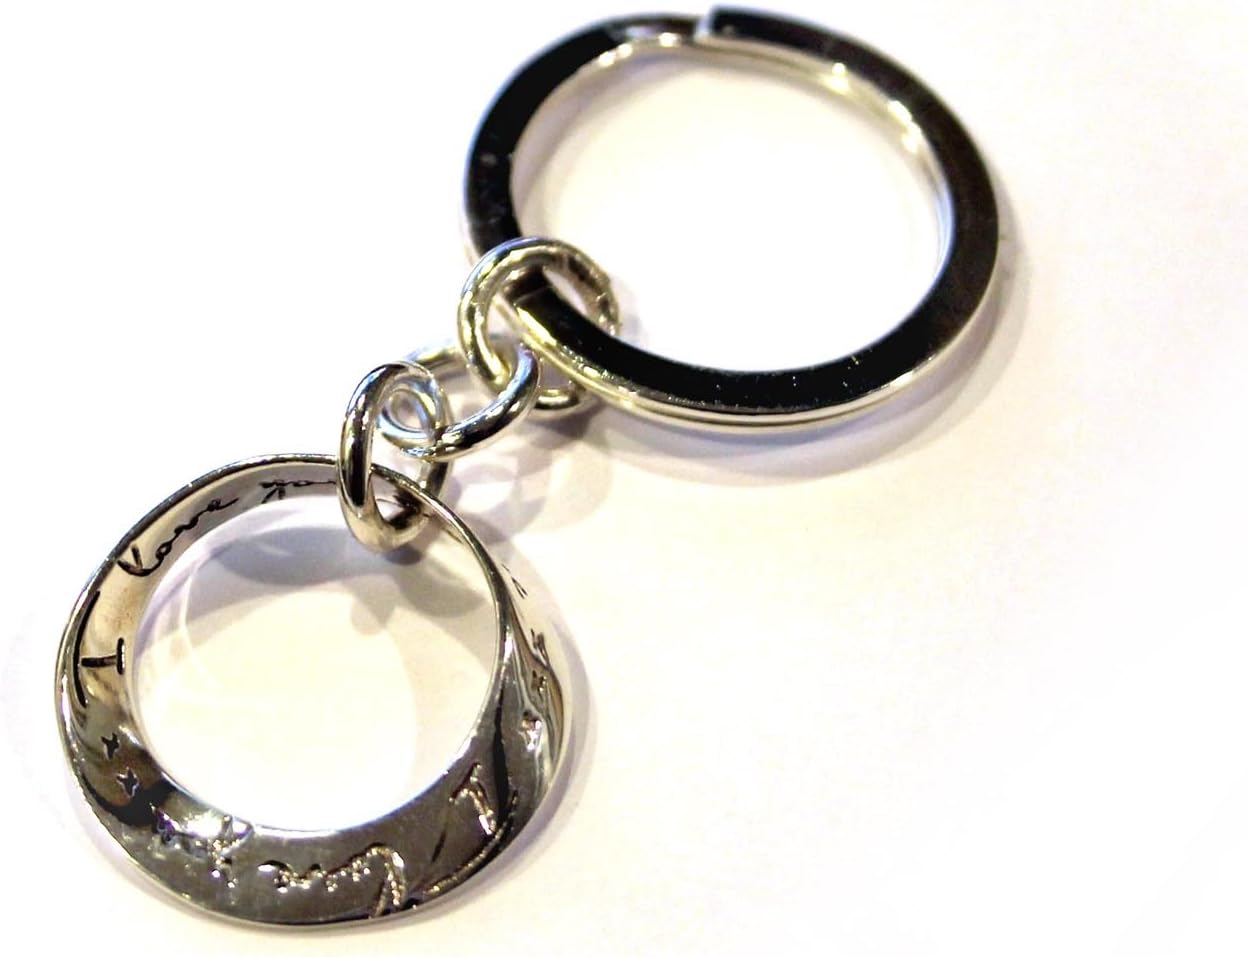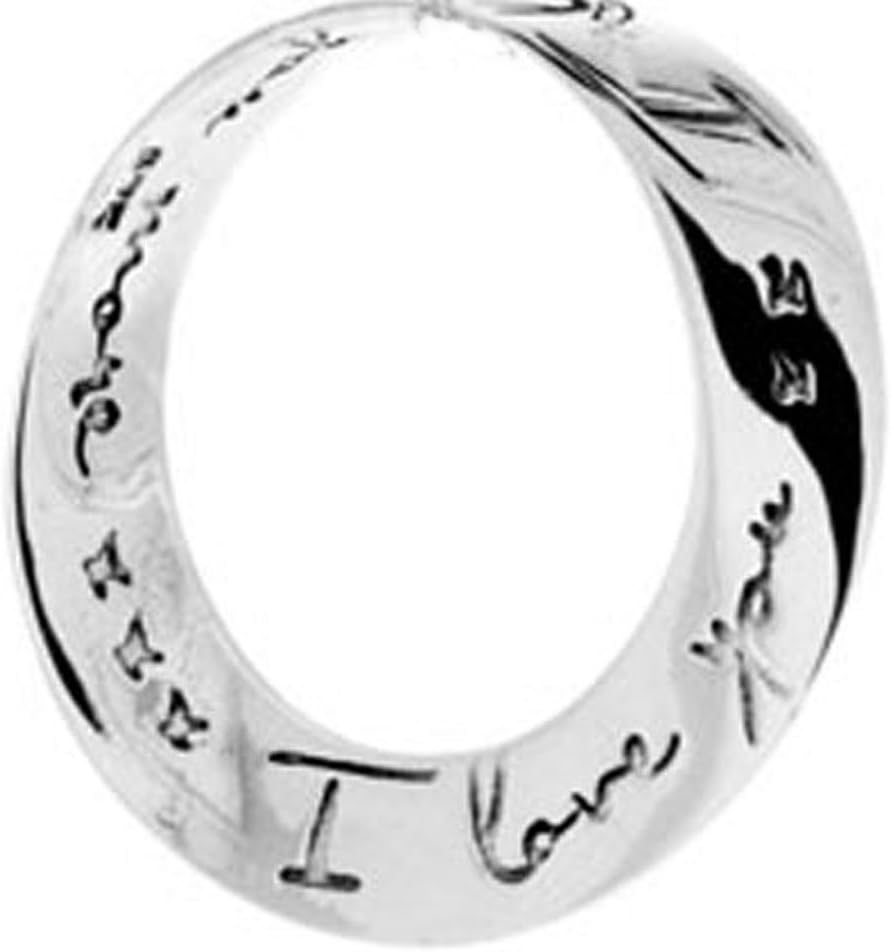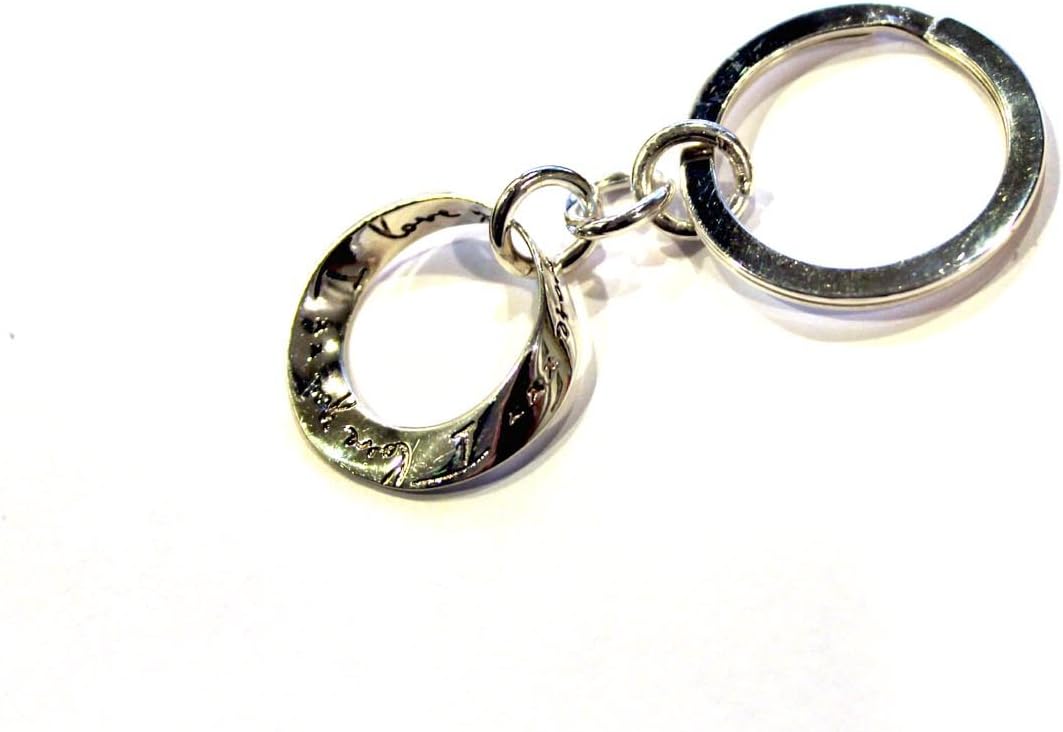
I Love You. More, Sterling Silver Key Chain
Category: Office Products
The eternal circle of love is beautifully crafted in sterling silver with the I Love You...I Love You More message. It is the optimal token of your affection for that someone special. Also perfect for couples who want to have something matching for their mirrored love.  The perfect gift for a man, but also for a woman. Also great as a wedding gift or a newly engaged couple.
Features: The eternal circle of love is beautifully crafted in sterling silver with the I Love You...I Love You More message. It is the optimal token of your affection for that someone special. Also perfect for couples who want to have something matching for their mirrored love.  The perfect gift for a man, but also for a woman. Also great as a wedding gift or a newly engaged couple., Metal: 925 Sterling Silver, Product Design: Mobulus, eternal love key chain, Notes: Message "I Love You... I Love You